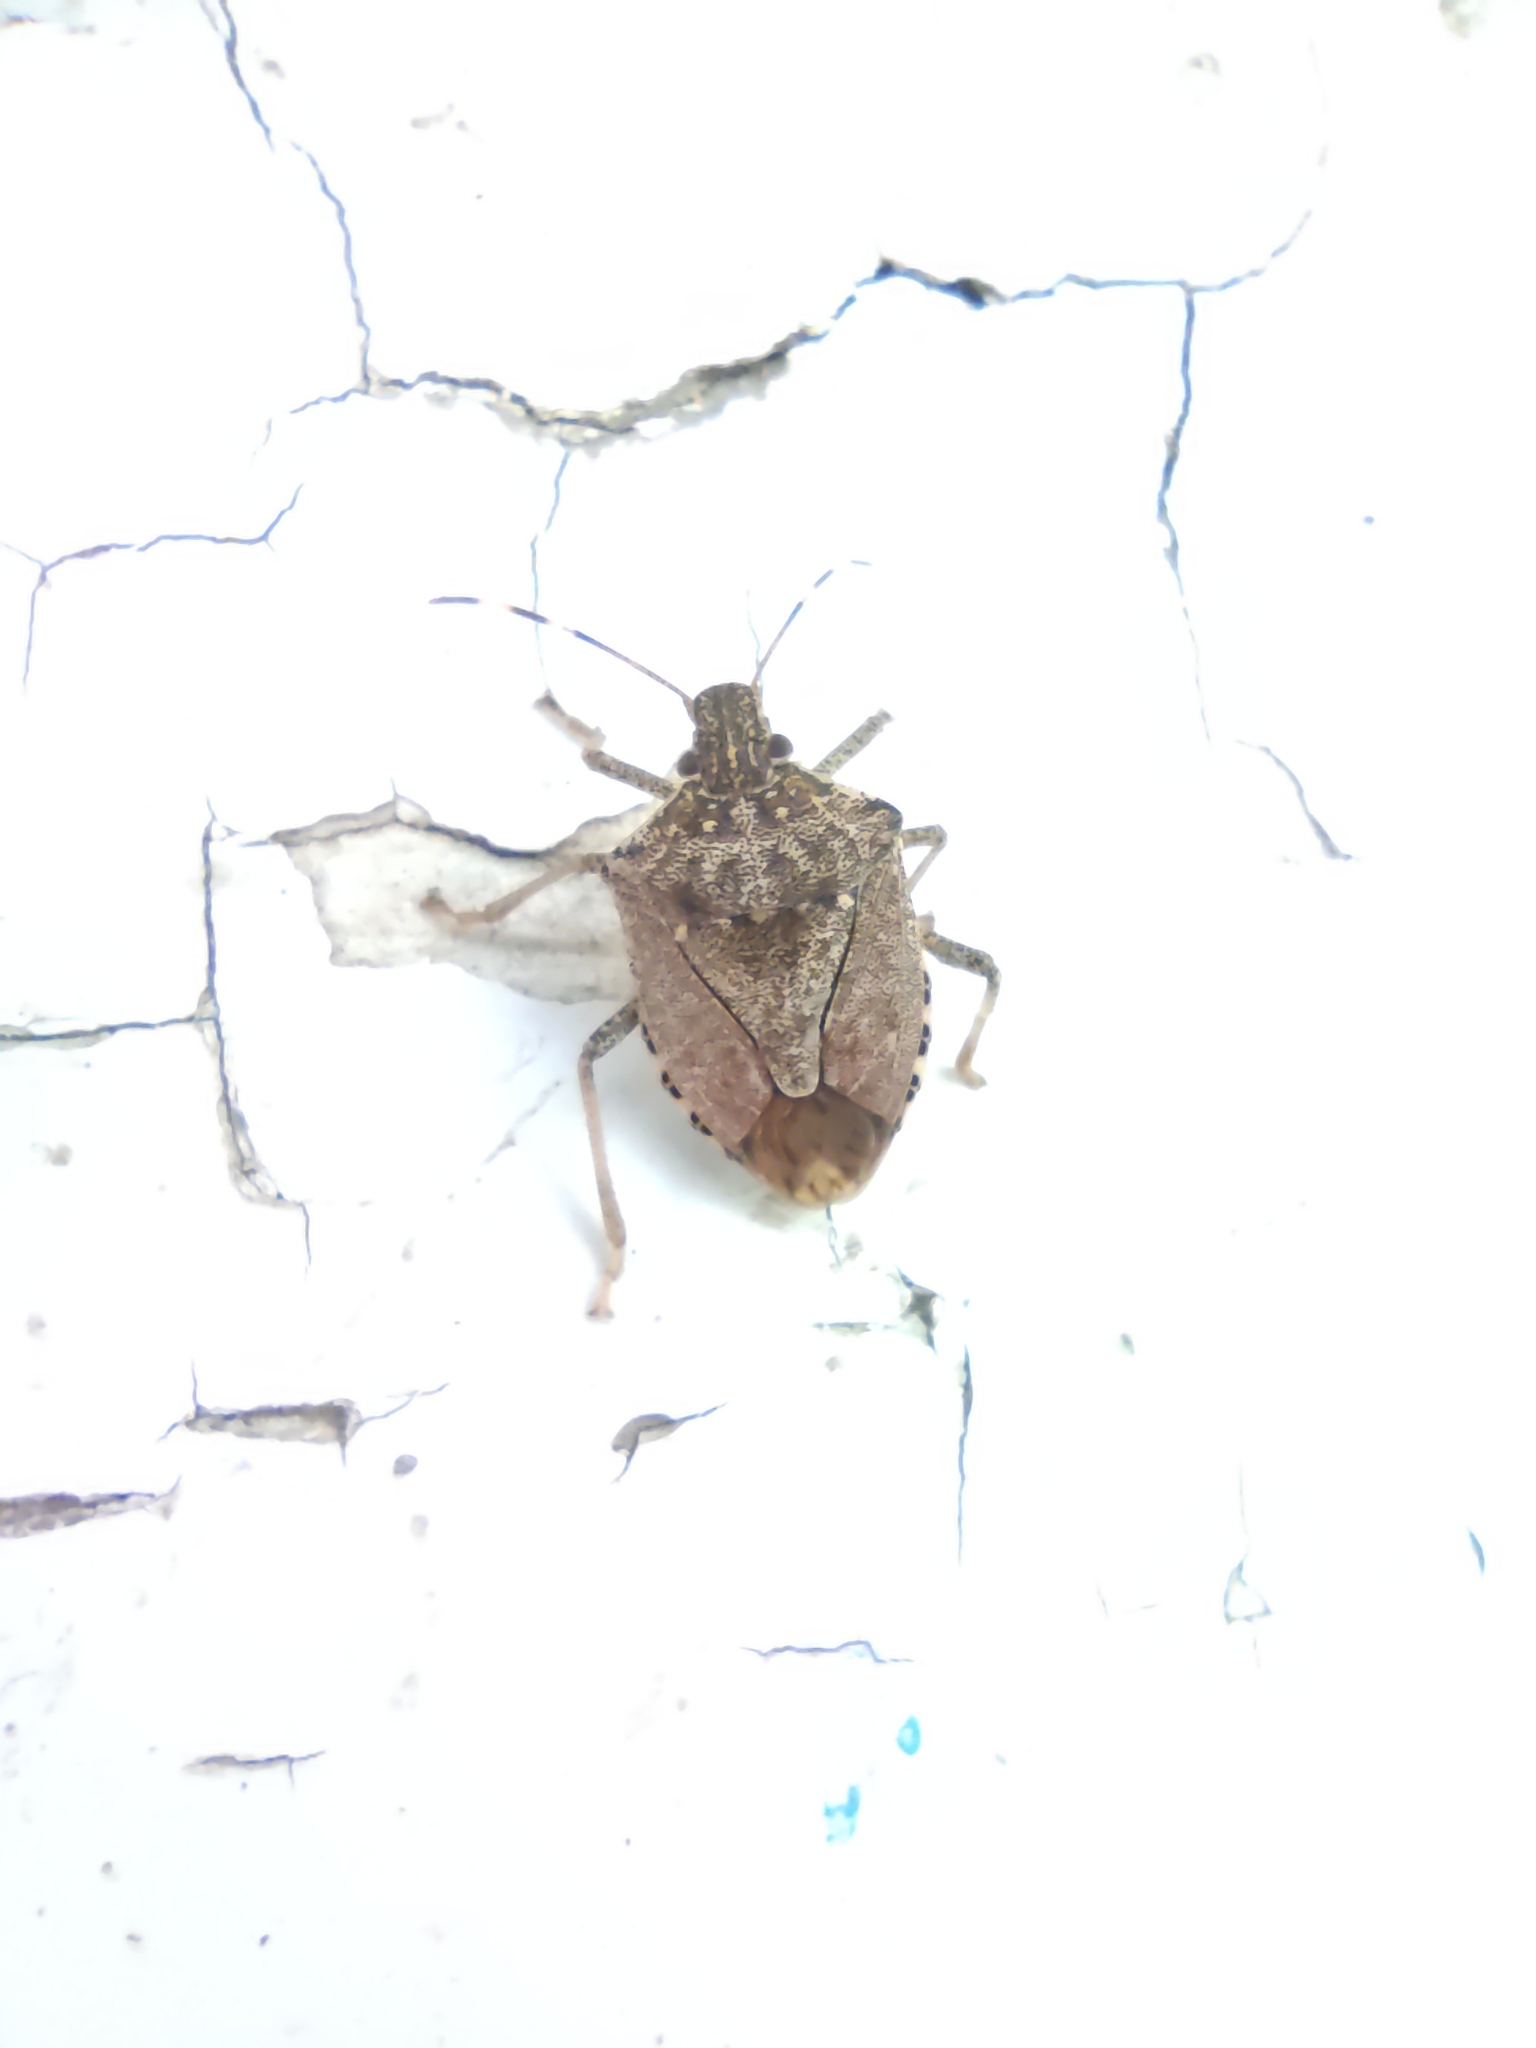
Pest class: stink_bug